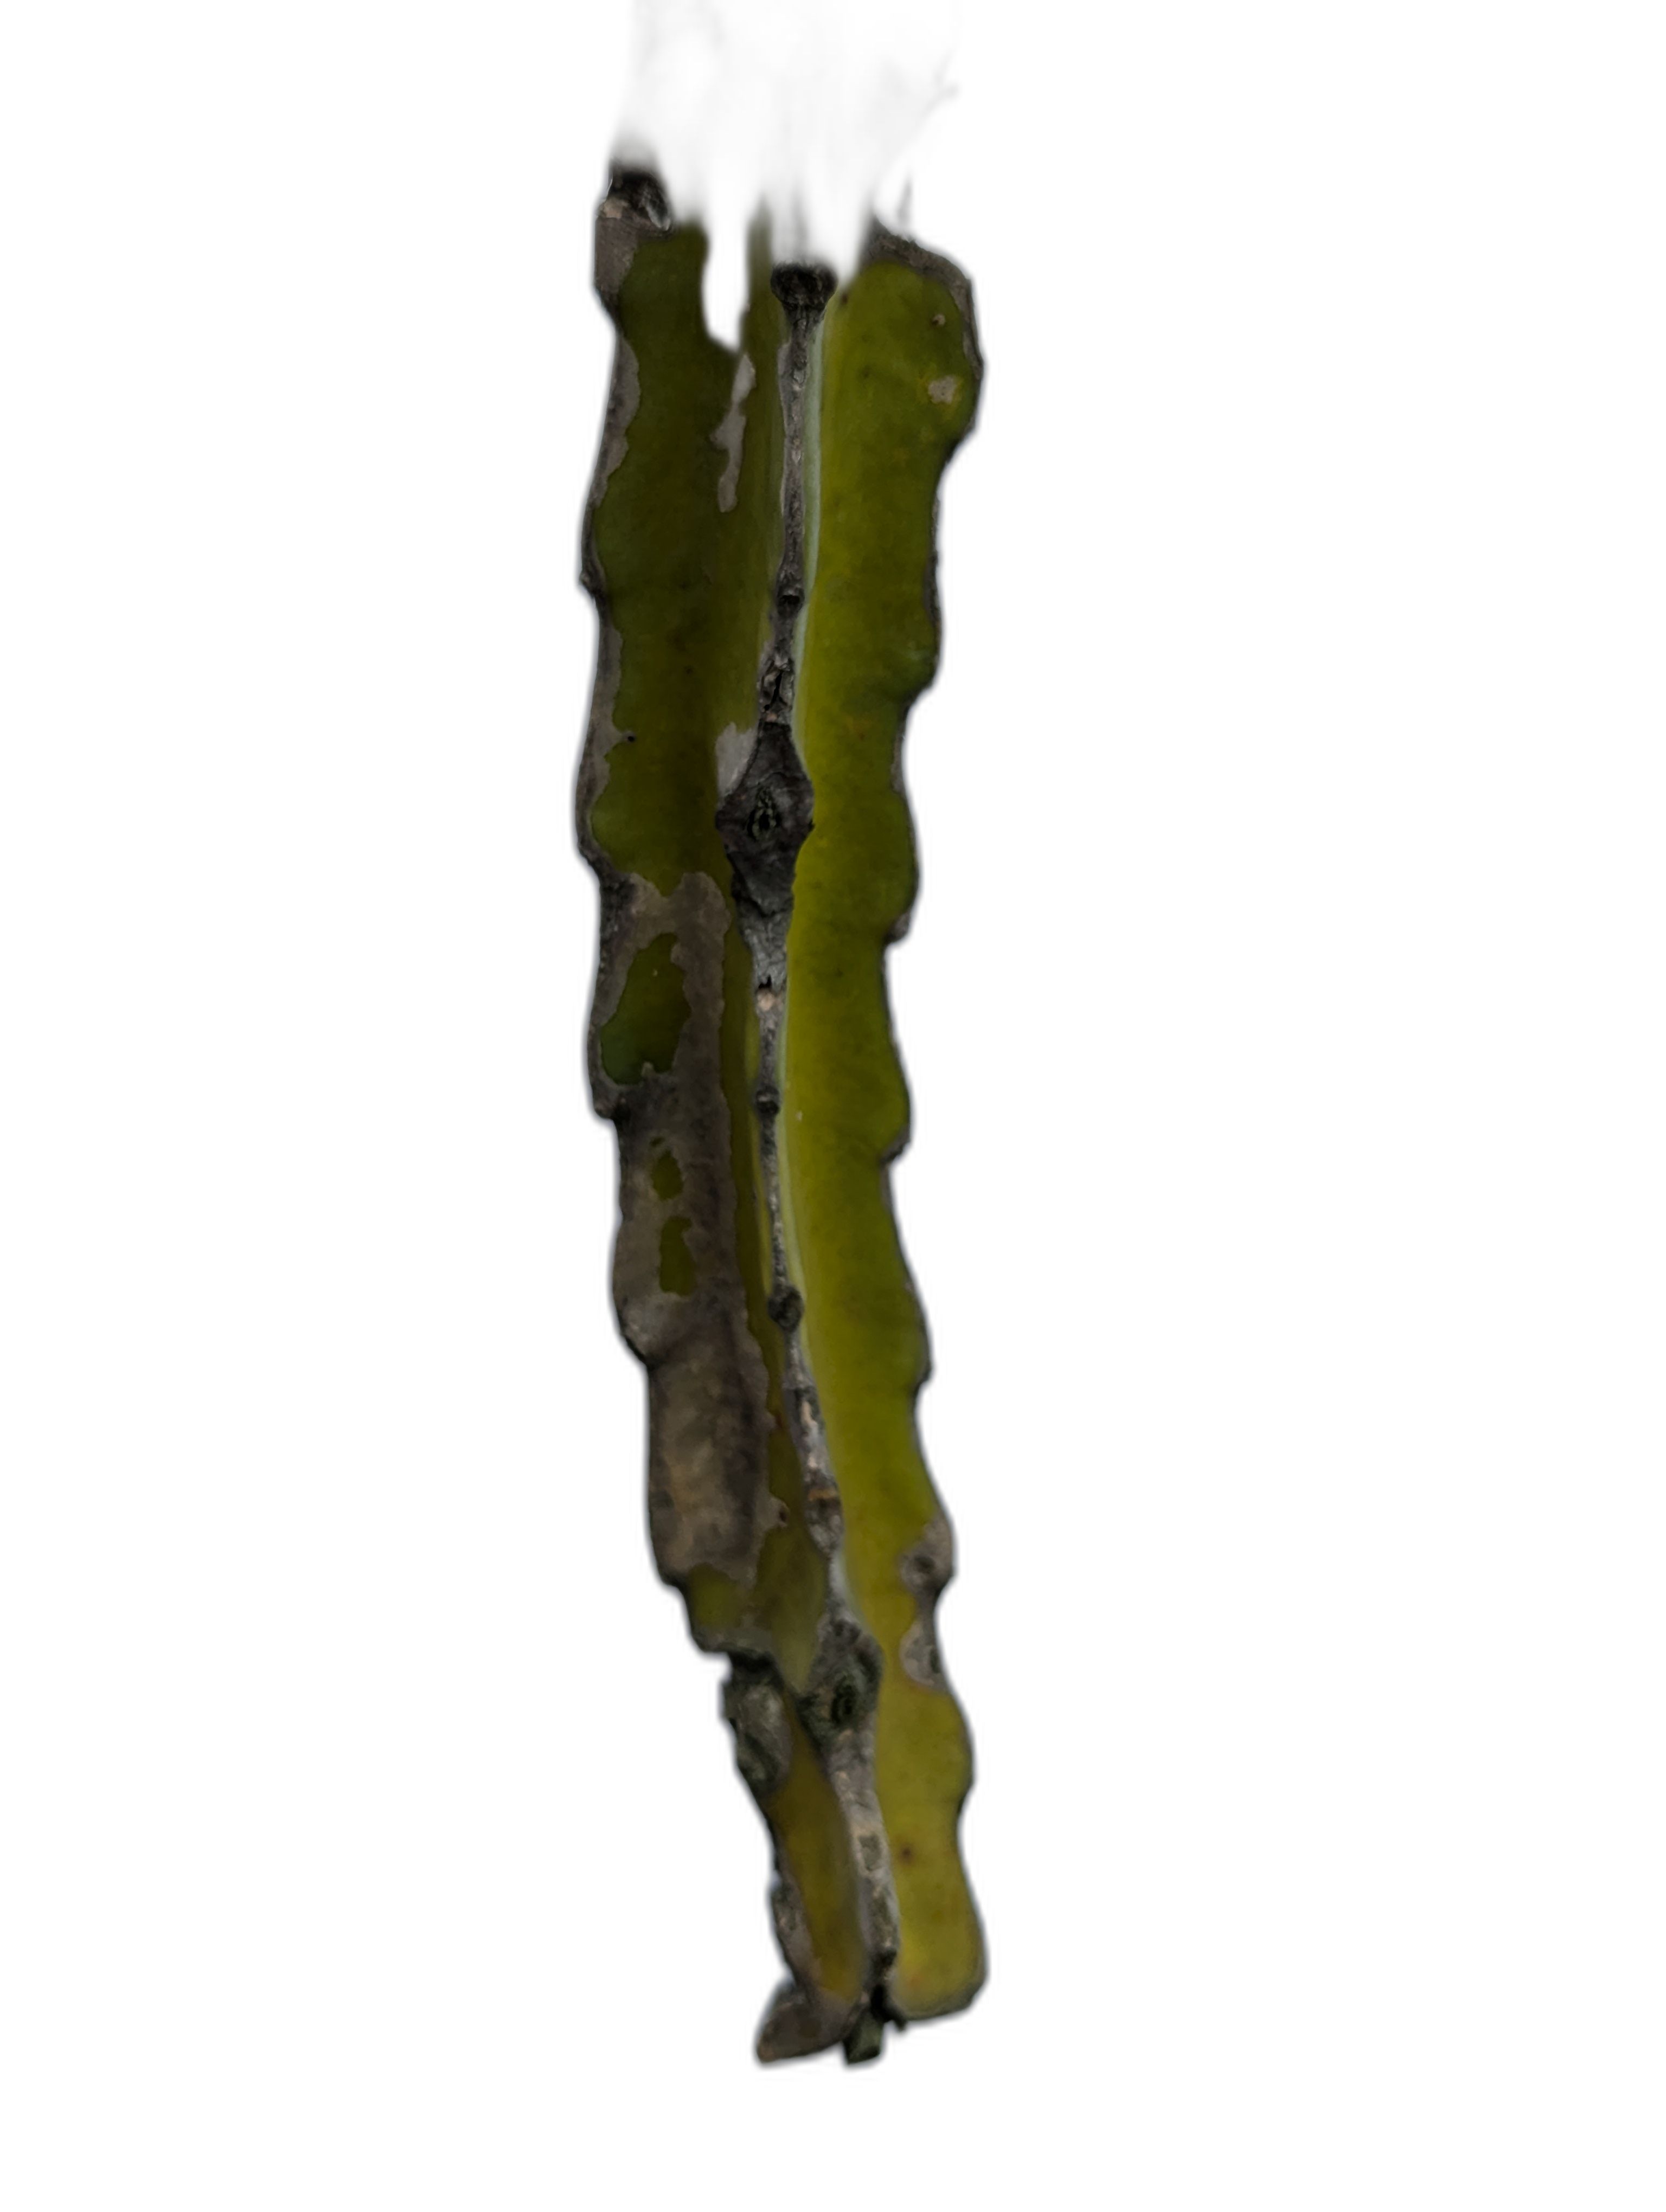
Label: Good leaf